Syunik (historical province)

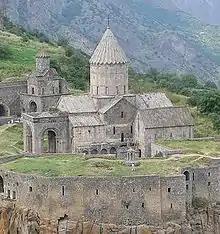
Tatev monastery, 9th–13th centuries

From 970 until 980 the political center of the province extended to the south of the "gavar" of Balk, with the rights of the sovereign being bestowed upon Prince Smbat (the grandson of Ashot Siwni). The latter, taking advantage of the undermined Armenian statehood, in 978 proclaimed Syunik an independent kingdom. "They crowned Smbat, the Armenian and the superb husband, the paramount leader of Syunik," Stephen Orbelian writes. A year later, however, he had to acknowledge the vassal dependence upon the Bagratid Armenia. Both before and after the formation of the vassal Kingdom of Syunik, the paramount leaders of the region took part in all the politico-military actions of the Armenian statehood (974, 998, 1003, 1040), remaining true to the Bagratids' allies. In the early 990s, King Gagik I annexed the sovereign possession of Vayots Dzor while uniting Armenian lands under a centralized authority and a range of other Syunik regions to the Ani Kingdom. The records of Stephen Taronetsi, a contemporary historian, state: